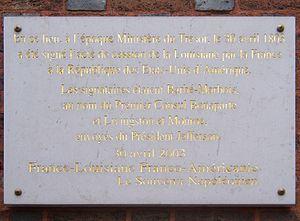
plaque commémorative de l'achat de la Louisianne par les Etats-Unis
La vente de la Louisiane est la cession en 1803 par la France de plus de 2 144 476 km² de territoire aux États-Unis au prix de 3 cents par acre, soit plus de 15 millions de dollars ou 80 millions de francs français au total, somme équivalente en dollars de 2020 à 342 630 531 $ en tenant compte de l'inflation. Sachant qu'un franc or 1803 se négocie environ 2 000 € en 2017, la vente représente alors 160 milliards d'euros.